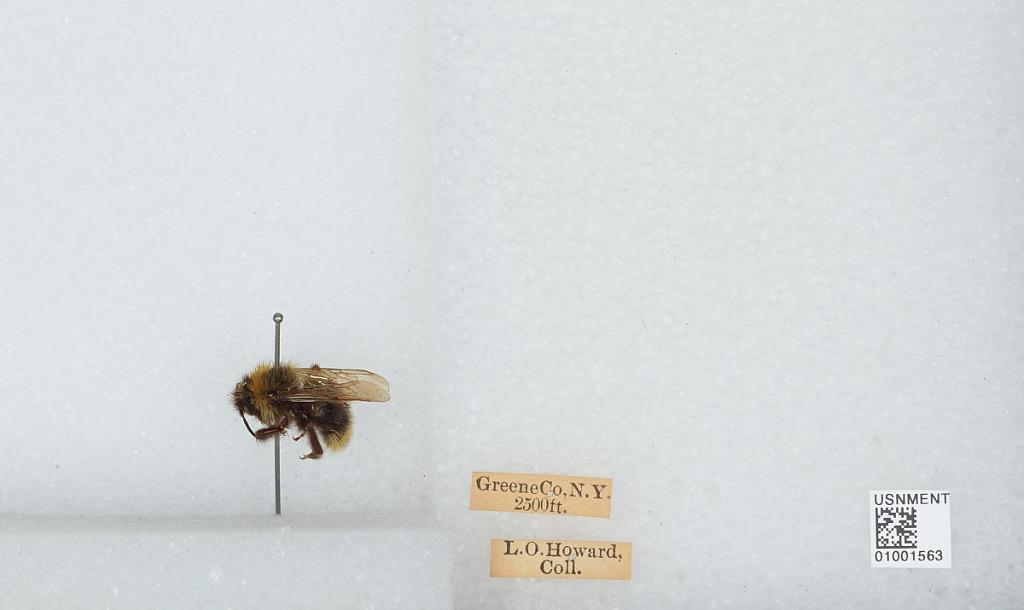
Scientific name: Bombus (Psithyrus) ashtoni (Cresson)
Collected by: L. Howard
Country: United States
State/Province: New York
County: Greene
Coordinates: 42.29, -74.13